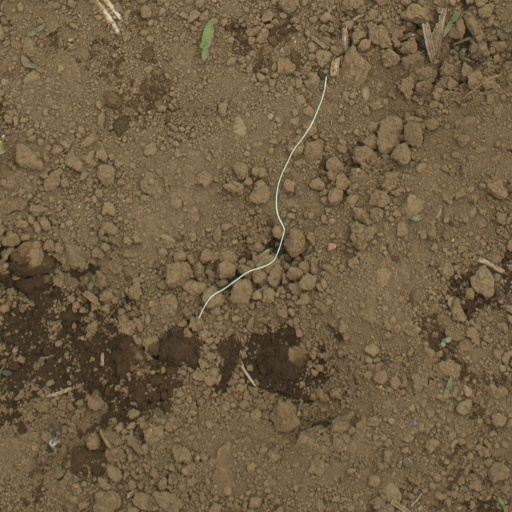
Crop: Jerusalem artichoke